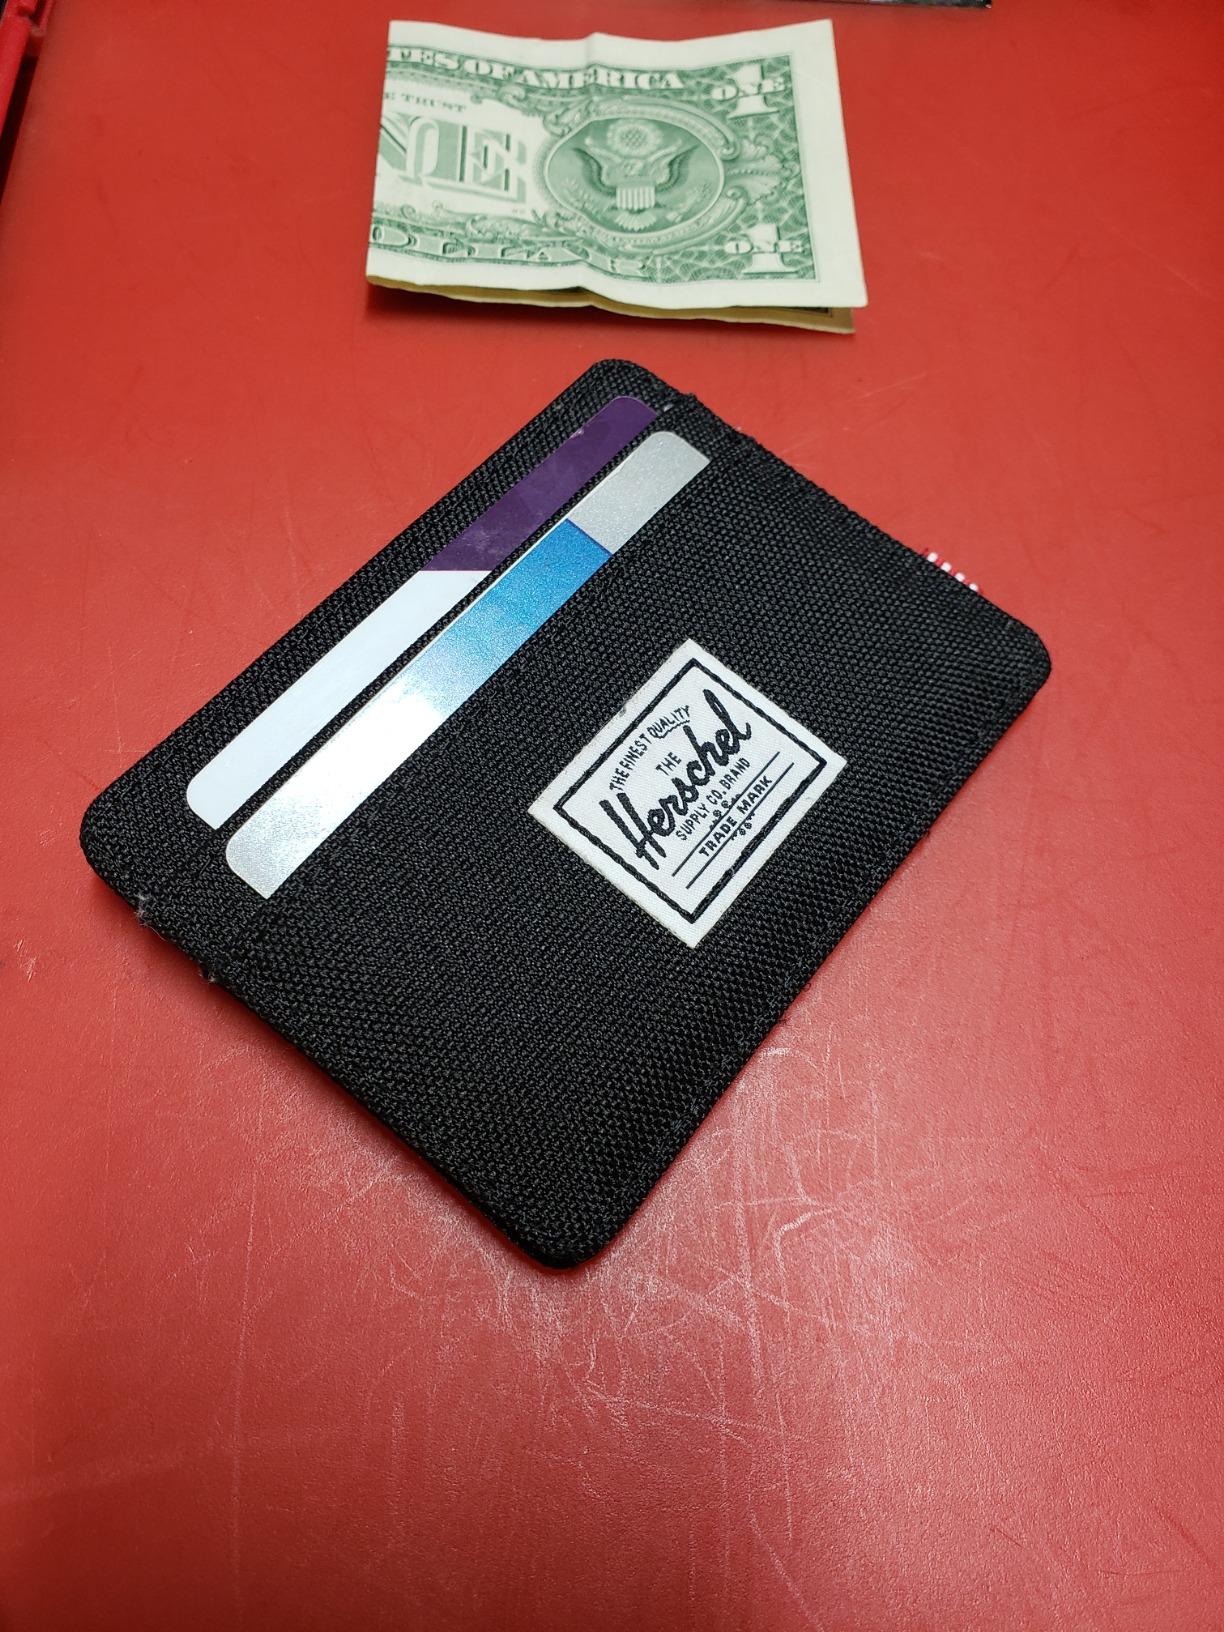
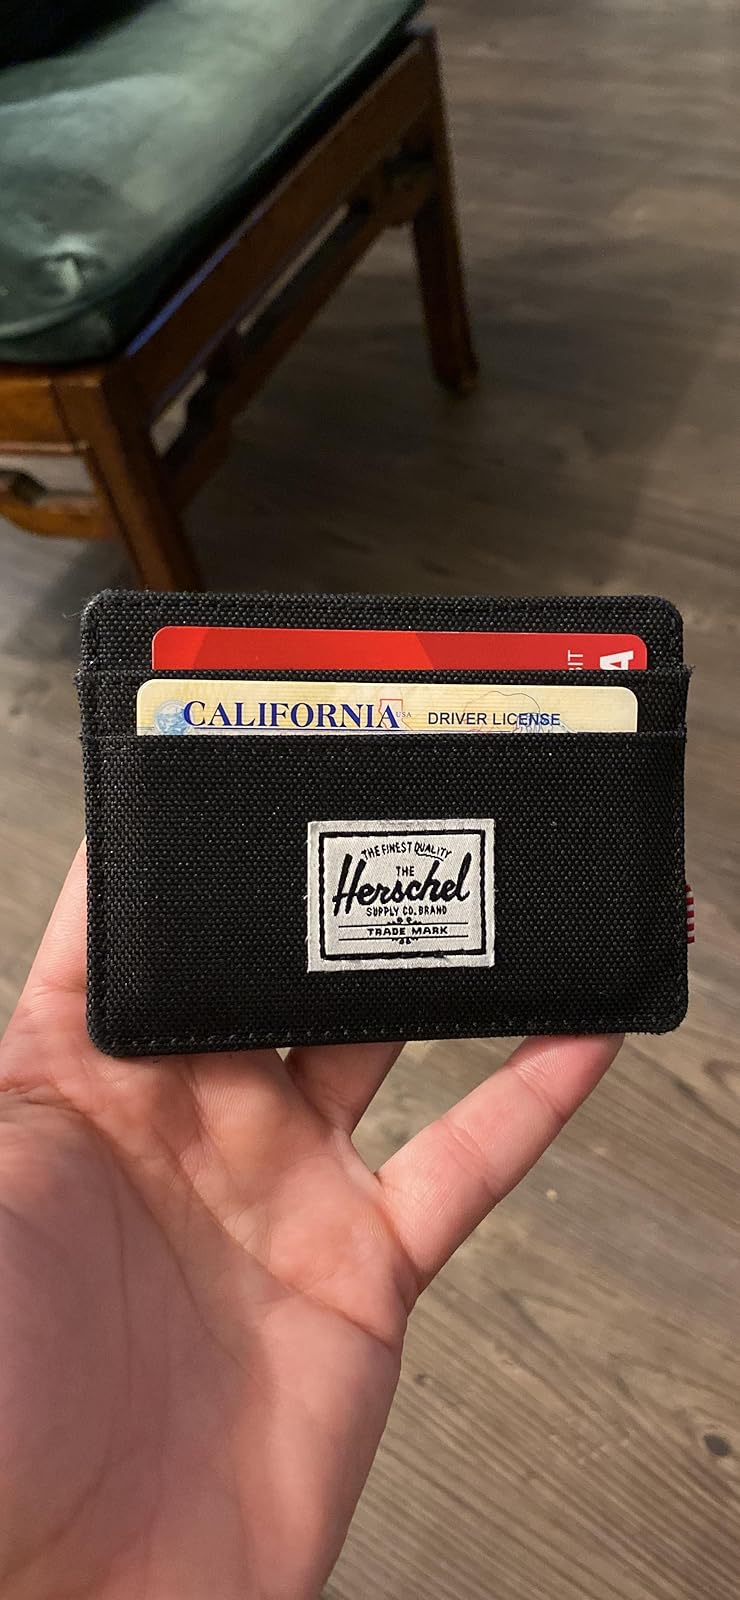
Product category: accessories_wallet
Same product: yes